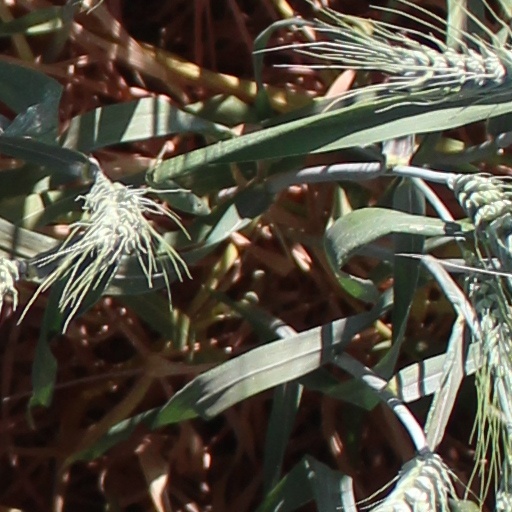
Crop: wheat